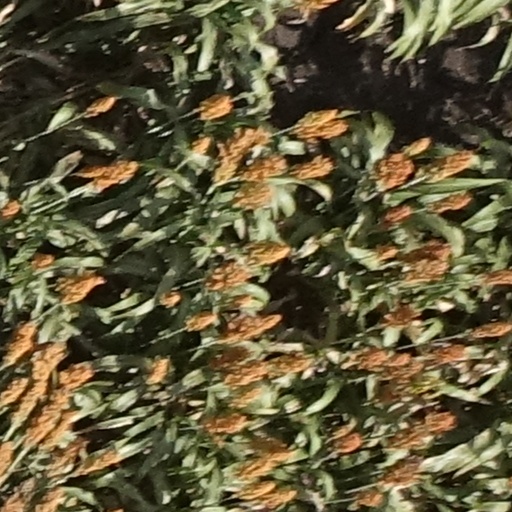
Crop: sorghum